Joseph Hunkin (bishop)

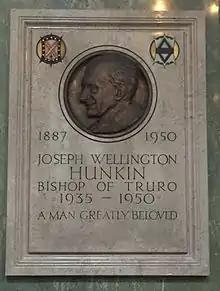
Memorial in Truro Cathedral

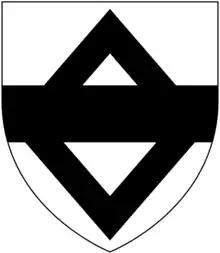
Arms of Hunkin: "Argent, a mascle sable over all a fess of the last"

Joseph Wellington Hunkin (25 September 1887 – 28 October 1950) was the eighth Bishop of Truro from 1935 to 1950.